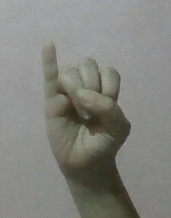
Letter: meem